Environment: real
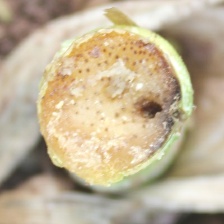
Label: fall_armyworm